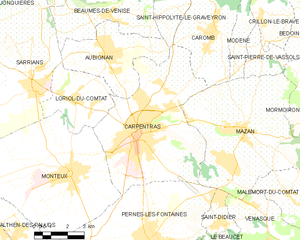
Carte des communes françaises Carpentras
Carpentras est une commune française, située dans le département de Vaucluse, dont elle est une sous-préfecture, en région Provence-Alpes-Côte d'Azur.
Carpentras est une commune française, située dans le département de Vaucluse, dont elle est une sous-préfecture, en région Provence-Alpes-Côte d'Azur.